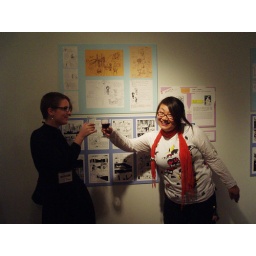
A happy Maki and some girl dressed in black who refuses to look into the camera.